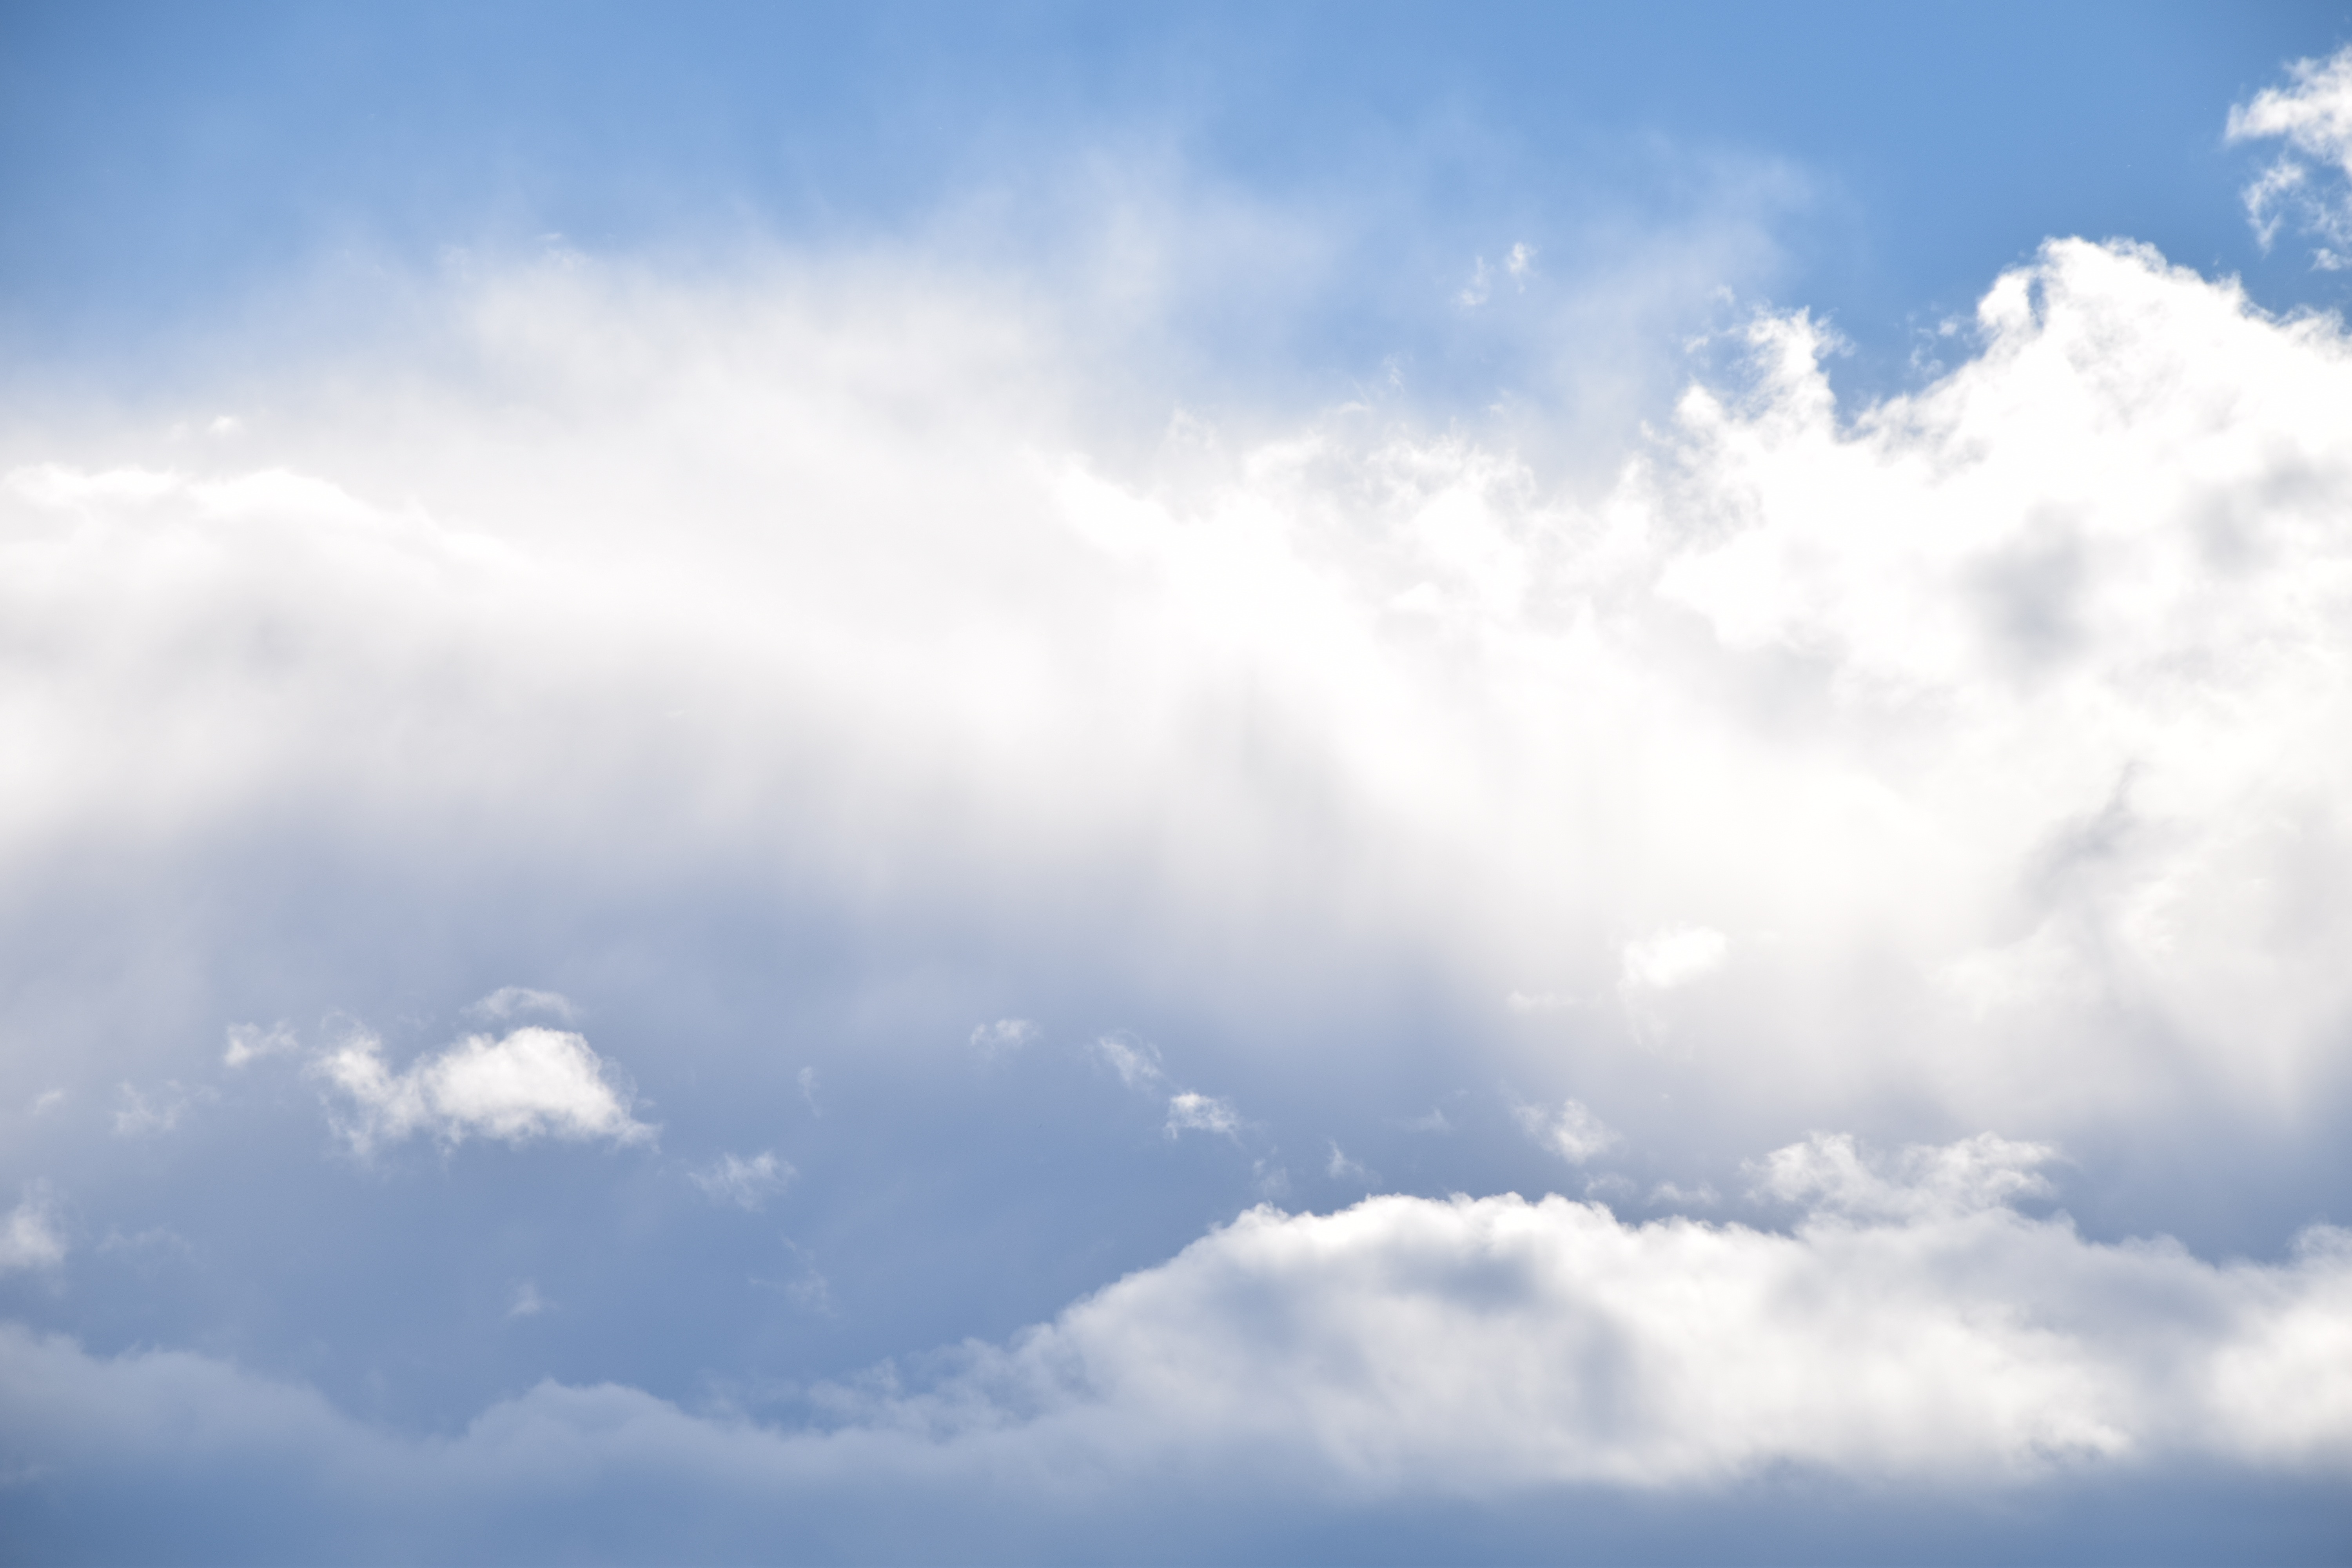
horizon, cloud, sky, sunlight, atmosphere, daytime, heaven, cumulus, blue sky, background, white clouds, meteorological phenomenon, atmosphere of earth